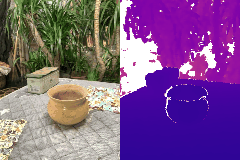
Label: flower_pot